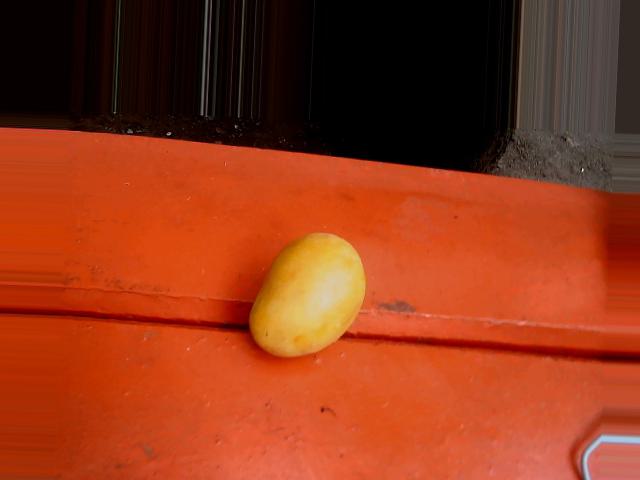
Label: Ripe_Mango